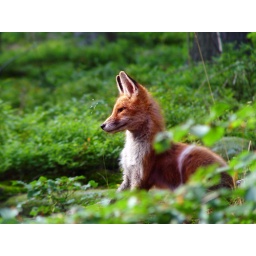
My inspiration - he was such a super cute little fox we met in a forest in the Harz mountains.